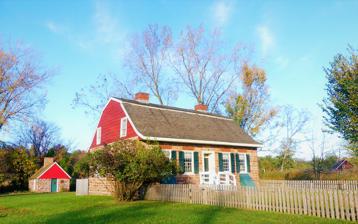
Building: Campbell-Christie House
Country: United States of America
Year built: 1774
Historic house in New Jersey, United States United States historic place Campbell-Christie House U.S. National Register of Historic Places U.S. Historic district Contributing property New Jersey Register of Historic Places Campbell-Christie House in 2021 Show map of Bergen County, New Jersey Show map of New Jersey Show map of the United States Location 1201 Main Street River Edge, New Jersey Coordinates 40°54′47″N 74°1′58″W / 40.91306°N 74.03278°W / 40.91306; -74.03278 Built c. 1774 Part of Steuben Estate Complex ( ID80004403 ) MPS Early Stone Houses of Bergen County NRHP reference No. 83001481 NJRHP No. 652 Significant dates Added to NRHP January 10, 1983 Designated CP December 9, 1980 Designated NJRHP October 3, 1980 The Campbell-Christie House is a historic home that has been relocated to New Bridge Landing in River Edge , Bergen County, New Jersey . It was added to the National Register of Historic Places on January 10, 1983, as part of the Early Stone Houses of Bergen County Multiple Property Submission (MPS). History Jacob Campbell, a stonemason, constructed a store southeast of the intersection of River Road and the highway leading from Old Bridge to South Church, now Henley Avenue, in New Milford, New Jersey , about the time of his marriage to Altche Westervelt in 1774. It stood on land owned by his father, William Campbell, who kept a tavern on the north side of the road. Private Jacob Campbell served with the Bergen Militia during the American Revolution. His property was damaged during the war, but tax records for 1780 list him as a merchant. After his father's death in 1793, Jacob sold to Abraham Brower, whose brother, John, a blacksmith, operated a roadside smithy until his death a year later. Blacksmith John D. Christie purchased the house for £250 in 1795 and operated a tavern. When he died in 1836, he bequeathed his residence to son John J. Christie, a farmer. It next passed to Jacob Brinkerhoff Christie, manager of the Comfort Coal & Lumber Company . J. Walter Christie , born here on May 6, 1865, achieved fame as a mechanical genius and inventor. At 16 years of age, he worked on pioneer submarines and developed turret tracks and gun mounts for battleships. He built and raced cars, holding American and world speed records before being severely injured in a crash in 1907. He later invented automotive front-wheel drive, used in the manufacture of fire trucks. but is best known as the “father of the modern tank.” He died at Falls Church, Virginia, in 1944. The Brookchester Land Company made extensive alterations to the house in 1908. To save it from demolition, the Bergen County Historical Society, a non-profit volunteer organization, offered the County of Bergen a 50-year ground lease to move the Campbell-Christie House from New Milford onto its lands in River Edge in 1977 on condition that the Historical Society not only have occupancy of the structure in keeping with its mission, but also the exclusive right to determine its use and historic restoration; in exchange, the County of Bergen agreed to pay utilities and to maintain the house and its mechanical systems in sound condition. Bergen County Freeholder D. Bennett Mazur led efforts to save the Campbell-Christie House, after it had been slated for demolition. With a $150,000 grant, the 200-year-old home was moved two miles from New Milford to BCHS land in River Edge, the area now known as Historic New Bridge Landing , in September 1977. The Bergen County Historical Society furnishes and interprets the Campbell-Christie House as an 18th-century tavern. In 1992, a working replica of a Jersey Dutch Out Kitchen was built behind the house. The Bergen County Historical Society regularly opens all the buildings, including the Campbell-Christie House, at Historic New Bridge Landing for special events in cooperation with the Historic New Bridge Landing Park Commission. The Bergen County Historical Society receives no public operating grants from any public agency (including the County of Bergen or the State of New Jersey), instead relying on membership and donations. See also National Register of Historic Places listings in Bergen County, New Jersey List of the oldest buildings in New Jersey References